Wilhelm Hensel

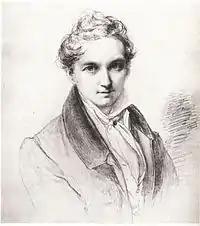
Self-portrait (1829)

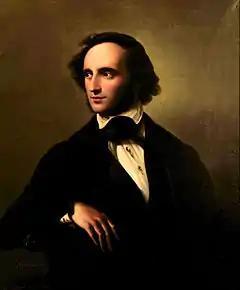
Portrait of Felix Mendelssohn (1847)

Wilhelm Hensel (6 July 1794 – 26 November 1861) was a German painter, brother of Luise Hensel, husband to Fanny Mendelssohn, and brother-in-law to Felix Mendelssohn.